Sulcaria

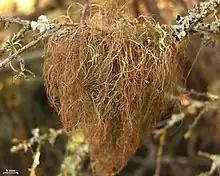
"S. spiralifera"

Fruiting bodies (apothecia) are commonly produced and are borne a little below the branch tips, their weight bending the branch so that the appear almost terminal. Each apothecium starts off cup-shaped but eventually becomes flat or slightly domed; the disc is mid- to dark-brown, edged by a thin thalline rim that projects slightly above the hymenium. Microscopically the hymenium is 100–150 μm tall and sits on a pale yellowish hypothecium about 25–30 μm thick. The colourless can be more than 100 μm thick. Asci are club-shaped and contain two large, thick-walled spores (30–35 × about 16 μm) whose two cells are unequal in size and mature to a dark brown. Vegetative propagules (soredia or isidia) have not been observed to occur in this genus. Taken together—the longitudinally fissured branches, absence of pseudocyphellae, and large, brown, two-celled spores—these characters clearly separate "Sulcaria" from allied fruticose genera such as "Alectoria", "Bryopogon" and "Oropogon".